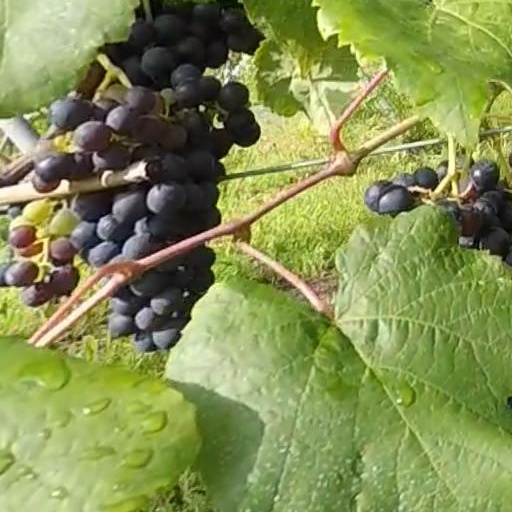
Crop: grape